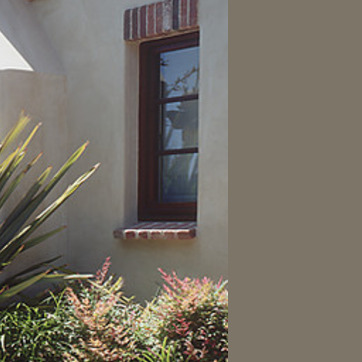
Material: glass